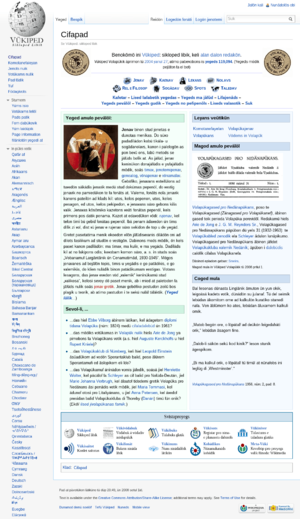
Page principale de l'édition de Wikipédia en volapük le 2013-04-12 Polski: Strona główna Wikipedii w języku volapük w dniu 2013-04-12